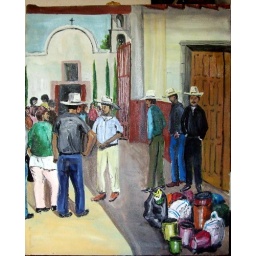
Men wearing white hats during the celebration of Corpus Cristi in the pueblo of Uricho near Erongaricuaro